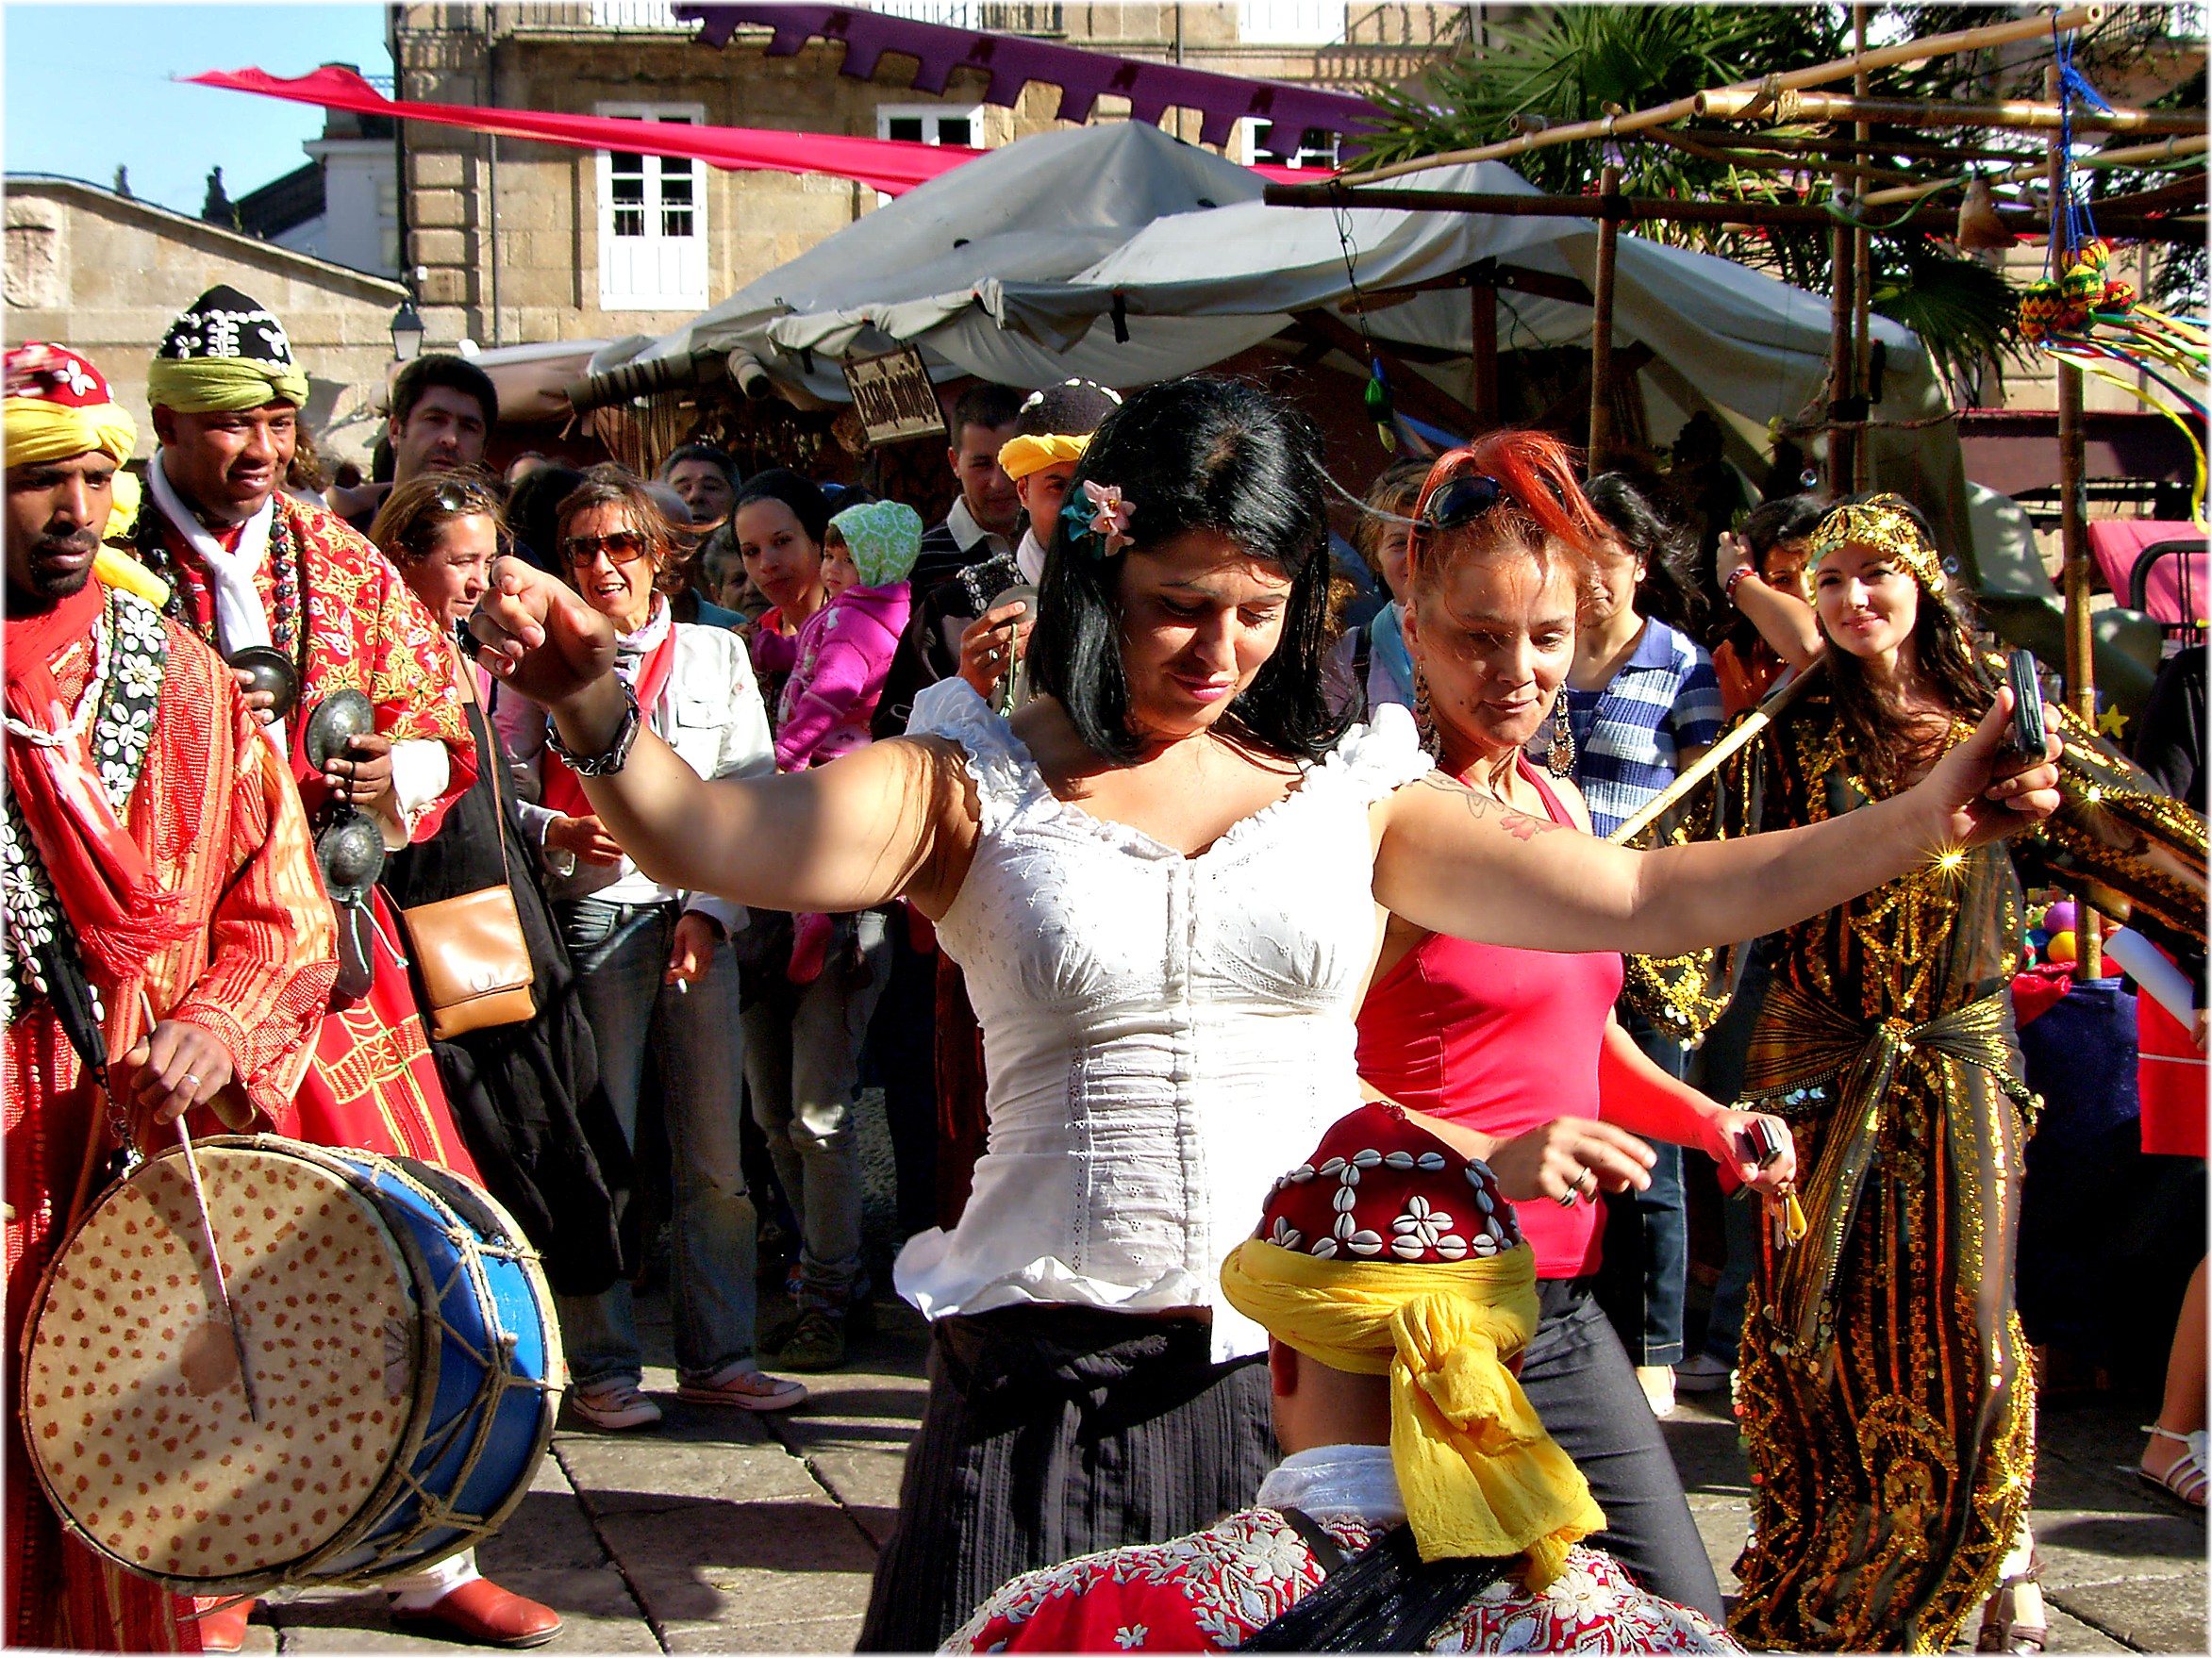
people, europe, dance, medieval, festival, spain, galicia, acorua, event, tradition, corua, galiza, gentes, xentes, ferias, folk dance